Bayinnaung

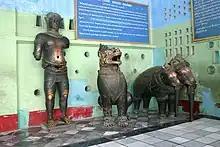
Surviving Khmer bronze statue of the 30 statues taken from Ayutthaya in 1564, taken to Mrauk-U in 1600 by the Arakanese, and to Amarapura in 1785 by Thado Minsaw.

With much of western mainland Southeast Asia under his control, Bayinnaung now felt ready to take on Siam. He needed an overwhelming advantage in manpower over Siam because unlike interior Shan states, Siam could not be overwhelmed by the strength of his Portuguese firearms alone. Siam was a prosperous coastal power in its own right, and its forces included Portuguese firearms, ships and mercenaries. On 16 July 1563, he sent an embassy to Siam, demanding one of the four white elephants in possession of the Siamese king as tribute. As expected, King Maha Chakkraphat duly refused. On 1 November 1563, five armies (60,000 men, 2400 horses and 360 elephants) left Pegu to start the campaign. Another army from Lan Na was supposed to come down but King Mekuti of Lan Na had revolted.